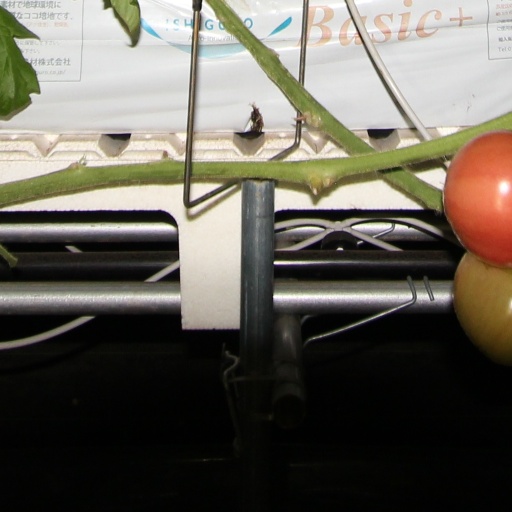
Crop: tomato